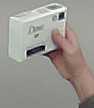
Product: dove_soap